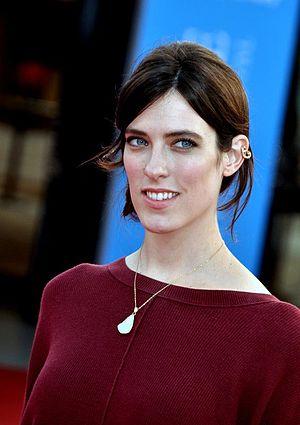
Rebecca Thomas au festival du film américain de Deauville